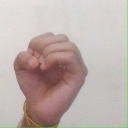
अक्षर: ऊ